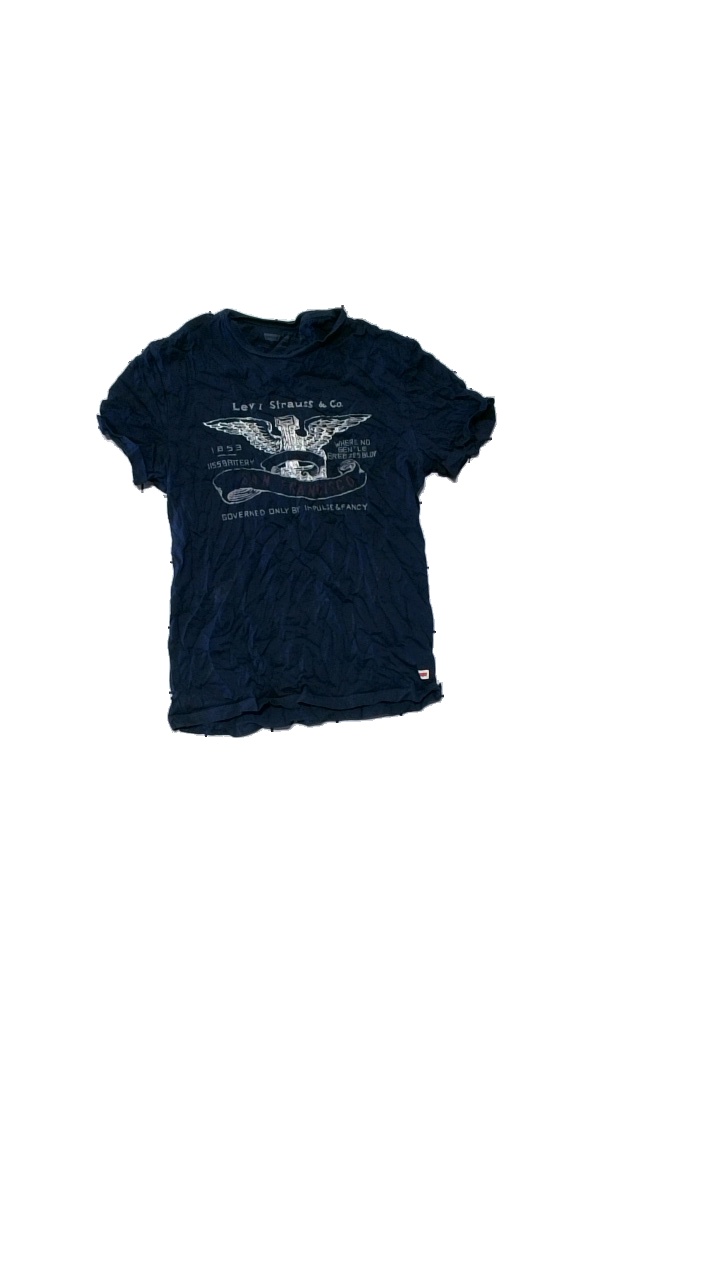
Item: T-shirt (Men)
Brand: Levi's
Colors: Grey, Multicolor, Blue
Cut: Turtle neck, Regular
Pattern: Logo print
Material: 100% Cotton
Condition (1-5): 3
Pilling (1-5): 4
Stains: Minor
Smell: Minor
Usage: Export
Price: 50-100